USS Holland (SS-1)

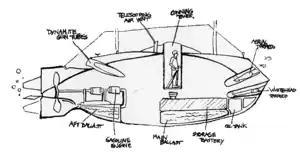
Rough sketch of "Holland"

"Holland" was built at former Navy Lieutenant Lewis Nixon's Crescent Shipyard of Elizabeth, New Jersey for John Holland's Holland Torpedo Boat Company, which became the Electric Boat company in 1899. The vessel was built under the supervision of John Philip Holland, who designed the vessel and her details. "Holland"s keel was laid at Nixon's Crescent Shipyard with both men present. The two men worked together using many of John Holland's proven concepts and patents to make the submarine a reality, each man complementing the other's contributions to the development of the modern submarine. John Holland was the inventor for US Patent 702,729 for the design of a submarine boat. Testing and training first took place at the Holland Torpedo Boat Station from 1899 to 1900. Important contributions were also made by Arthur L. Busch (or Du Busc), Crescent's superintendent.